Mohammad Fahad al-Qahtani

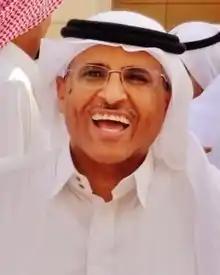
Al-Qahtani in November 2012

Mohammad Fahad Muflih al-Qahtani (born 1965) is a human rights activist, economics professor and political prisoner who was imprisoned at Al-Ha’ir Prison in Riyadh. Prior to his arbitrary 2012 arrest, he co-founded and later led the Saudi Arabia human rights organisation Saudi Civil and Political Rights Association. Alkarama described al-Qahtani as "one of [the Saudi Arabian judiciary's] most eloquent and fervent critics". On 9 March 2013, al-Qahtani was sentenced to ten years in prison followed by a ten-year travel ban, ostensibly for "co-founding an unlicensed civil association". He carried out several hunger strikes to protest Saudi prison conditions endured during his politically motivated incarceration. Al-Qahtani remained in prison in 2022 and had been intermittently kept in solitary confinement since 2018.